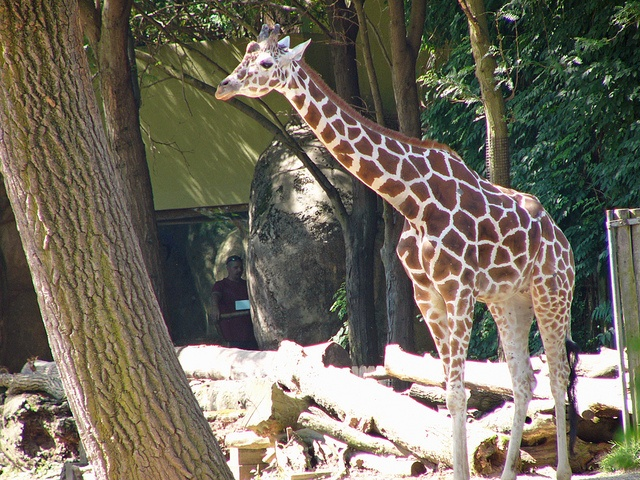
The adult giraffe extends it's neck toward a tree.
A picture of a giraffe standing around trees and logs.
a giraffe is standing near a tree outside
A giraffe standing in an enclosure in a zoo.
A giraffe looks particularly bored in its zoo environment.